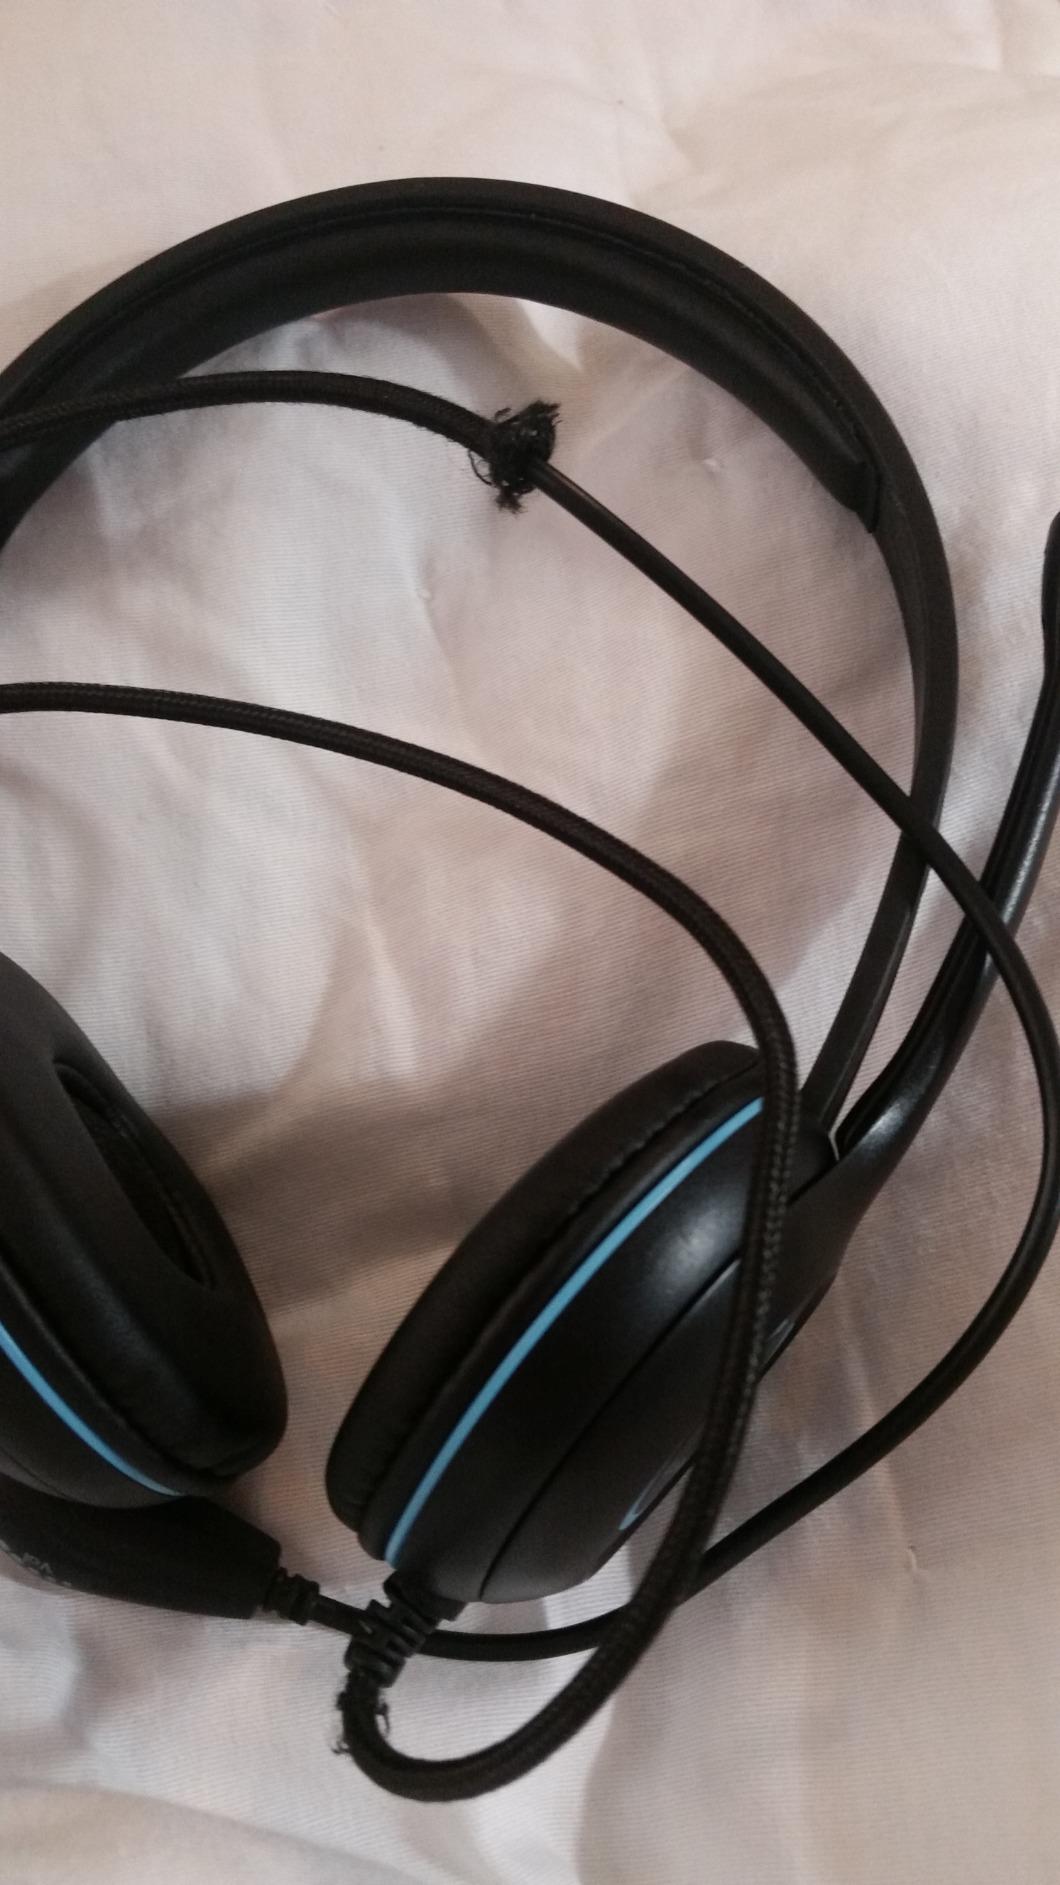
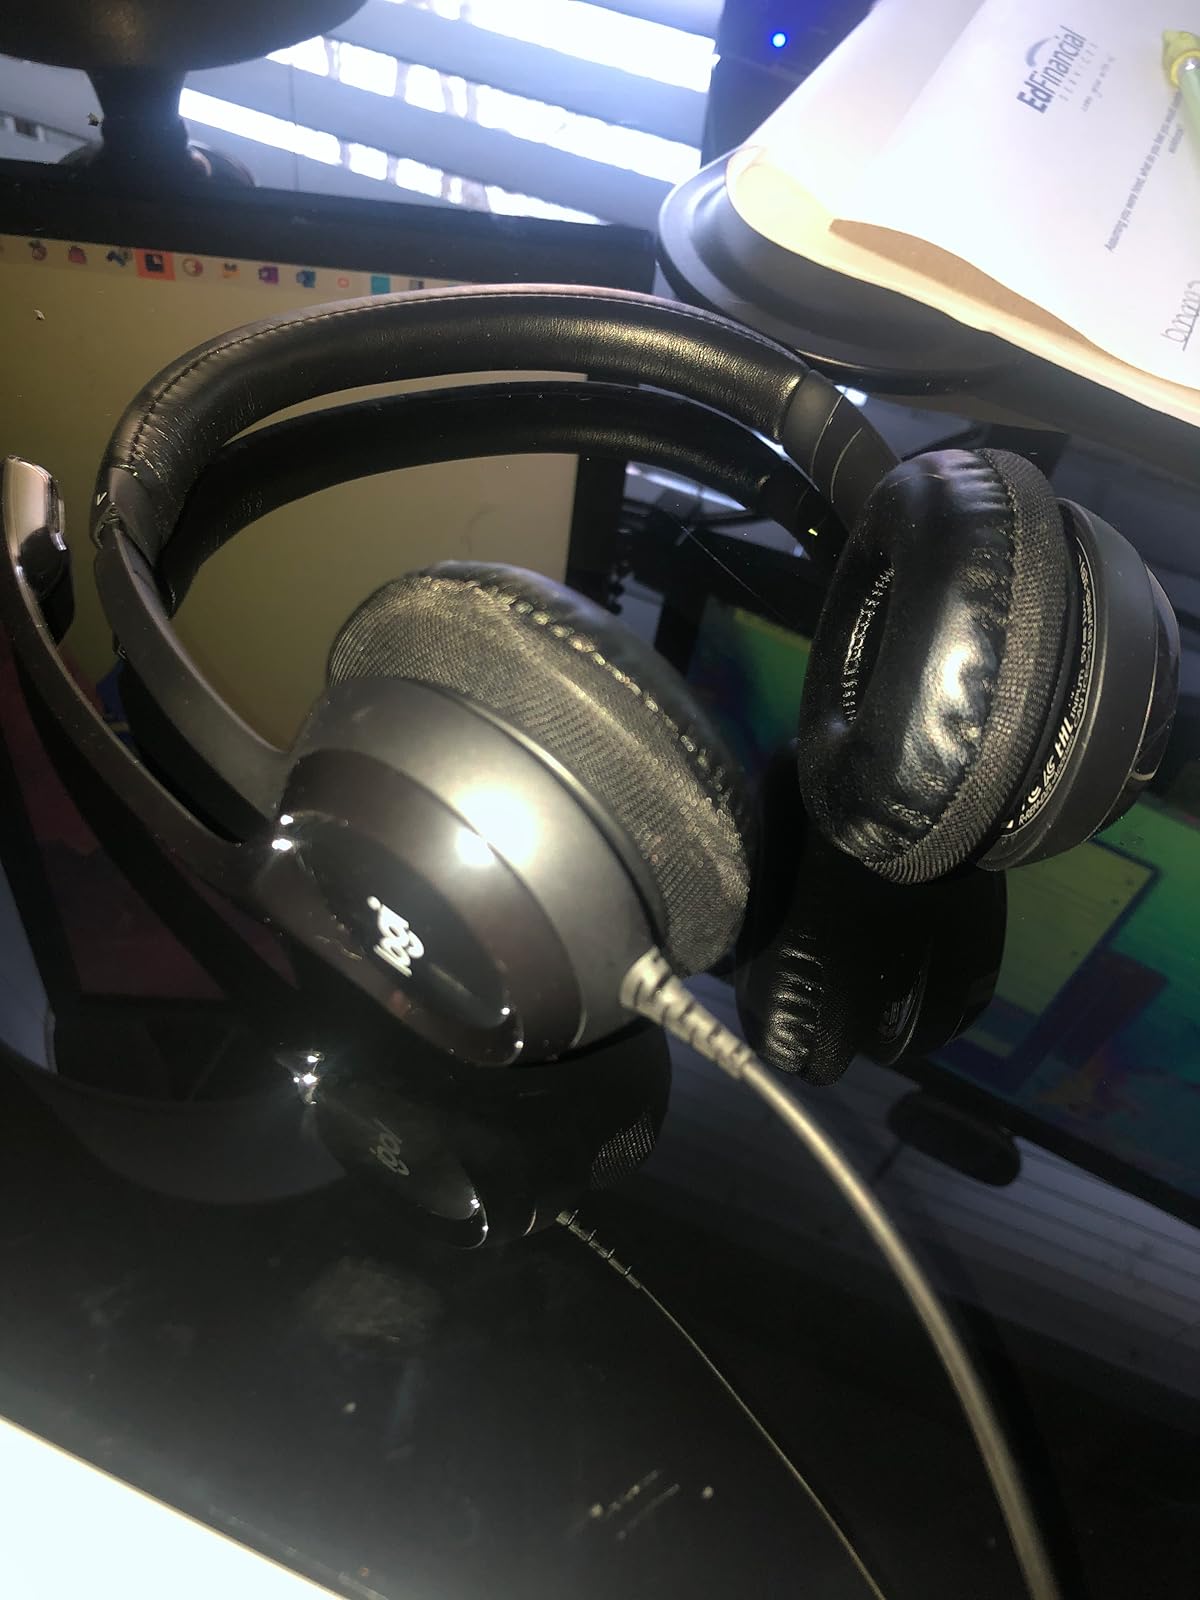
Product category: headphones
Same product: no